United States District Court for the Eastern District of New York

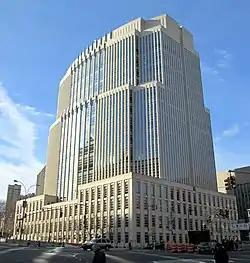
Theodore Roosevelt United States Courthouse

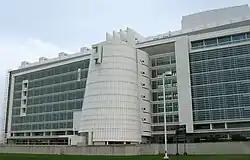
Alfonse M. D'Amato United States Courthouse

The main location is the Theodore Roosevelt United States Courthouse at 225 Cadman Plaza East in the civic center of Brooklyn. The 15-story building was designed by Cesar Pelli. The courthouse was designed in 1995 but did not open until 2006 following redesign requirements in the wake of the Oklahoma City bombing and the September 11 attacks. It replaced the six story Emanuel Celler Federal Building (built in 1962 and located next door and connected via glass atrium). In 2008 it was renamed for Theodore Roosevelt. The building was originally to be renamed in honor of former New York Governor Hugh Carey but politicians backed off because Carey was alive at the time. The associated prison is the Metropolitan Detention Center, Brooklyn.